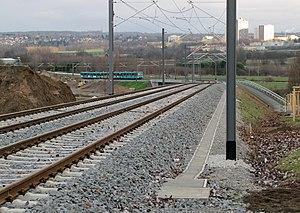
La ligne U8 fait partie du réseau du métro de Francfort. Elle relie Südbahnhof à Riedberg, un quartier résidentiel et universitaire récent dans le nord de Francfort.
La ligne U9 fait partie du réseau du métro de Francfort. Elle relie Ginnheim à Nieder-Eschbach dans le nord de Francfort.